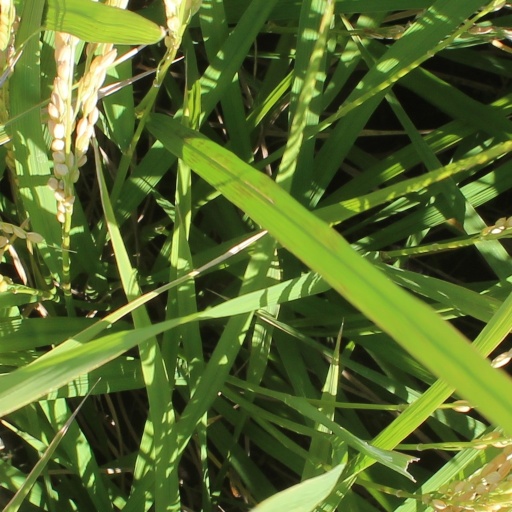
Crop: rice